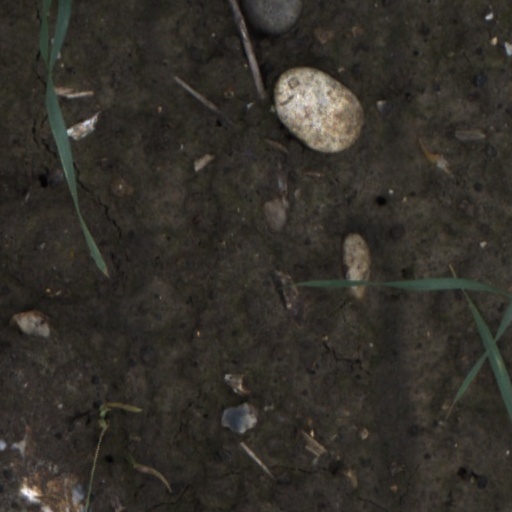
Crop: wheat